History of the Jews in Russia

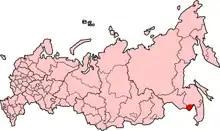
Jewish Autonomous Oblast on the map of Russia

In August 1919 Jewish properties, including synagogues, were seized and many Jewish communities were dissolved. New laws against all expressions of religion and religious education were imposed upon Jews and other religious groups. Many Rabbis and other religious officials were forced to resign from their posts under the threat of violent persecution. This type of persecution continued into the 1920s.